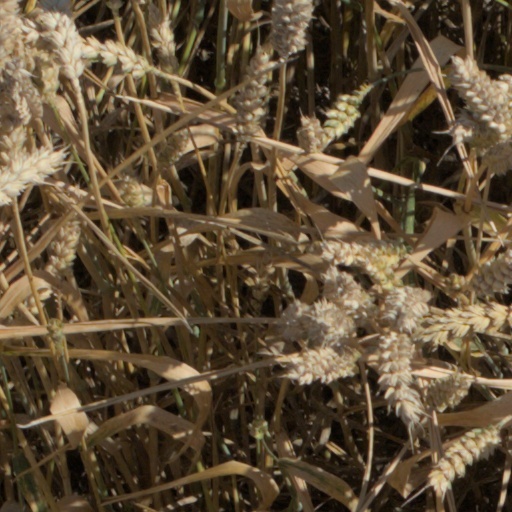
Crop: wheat